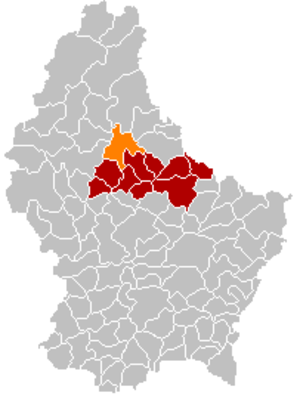
Bourscheid
Bourscheids placering i Luxembourg
Bourscheid er en kommune og et byområde i Luxembourg. Kommunen, som har et areal på 36,86 km², ligger i kantonen Diekirch i distriktet Diekirch. I 2005 havde kommunen 1.231 indbyggere.